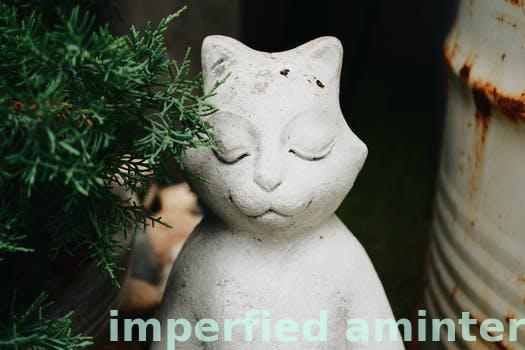
Label: Watermark